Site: brandenburg
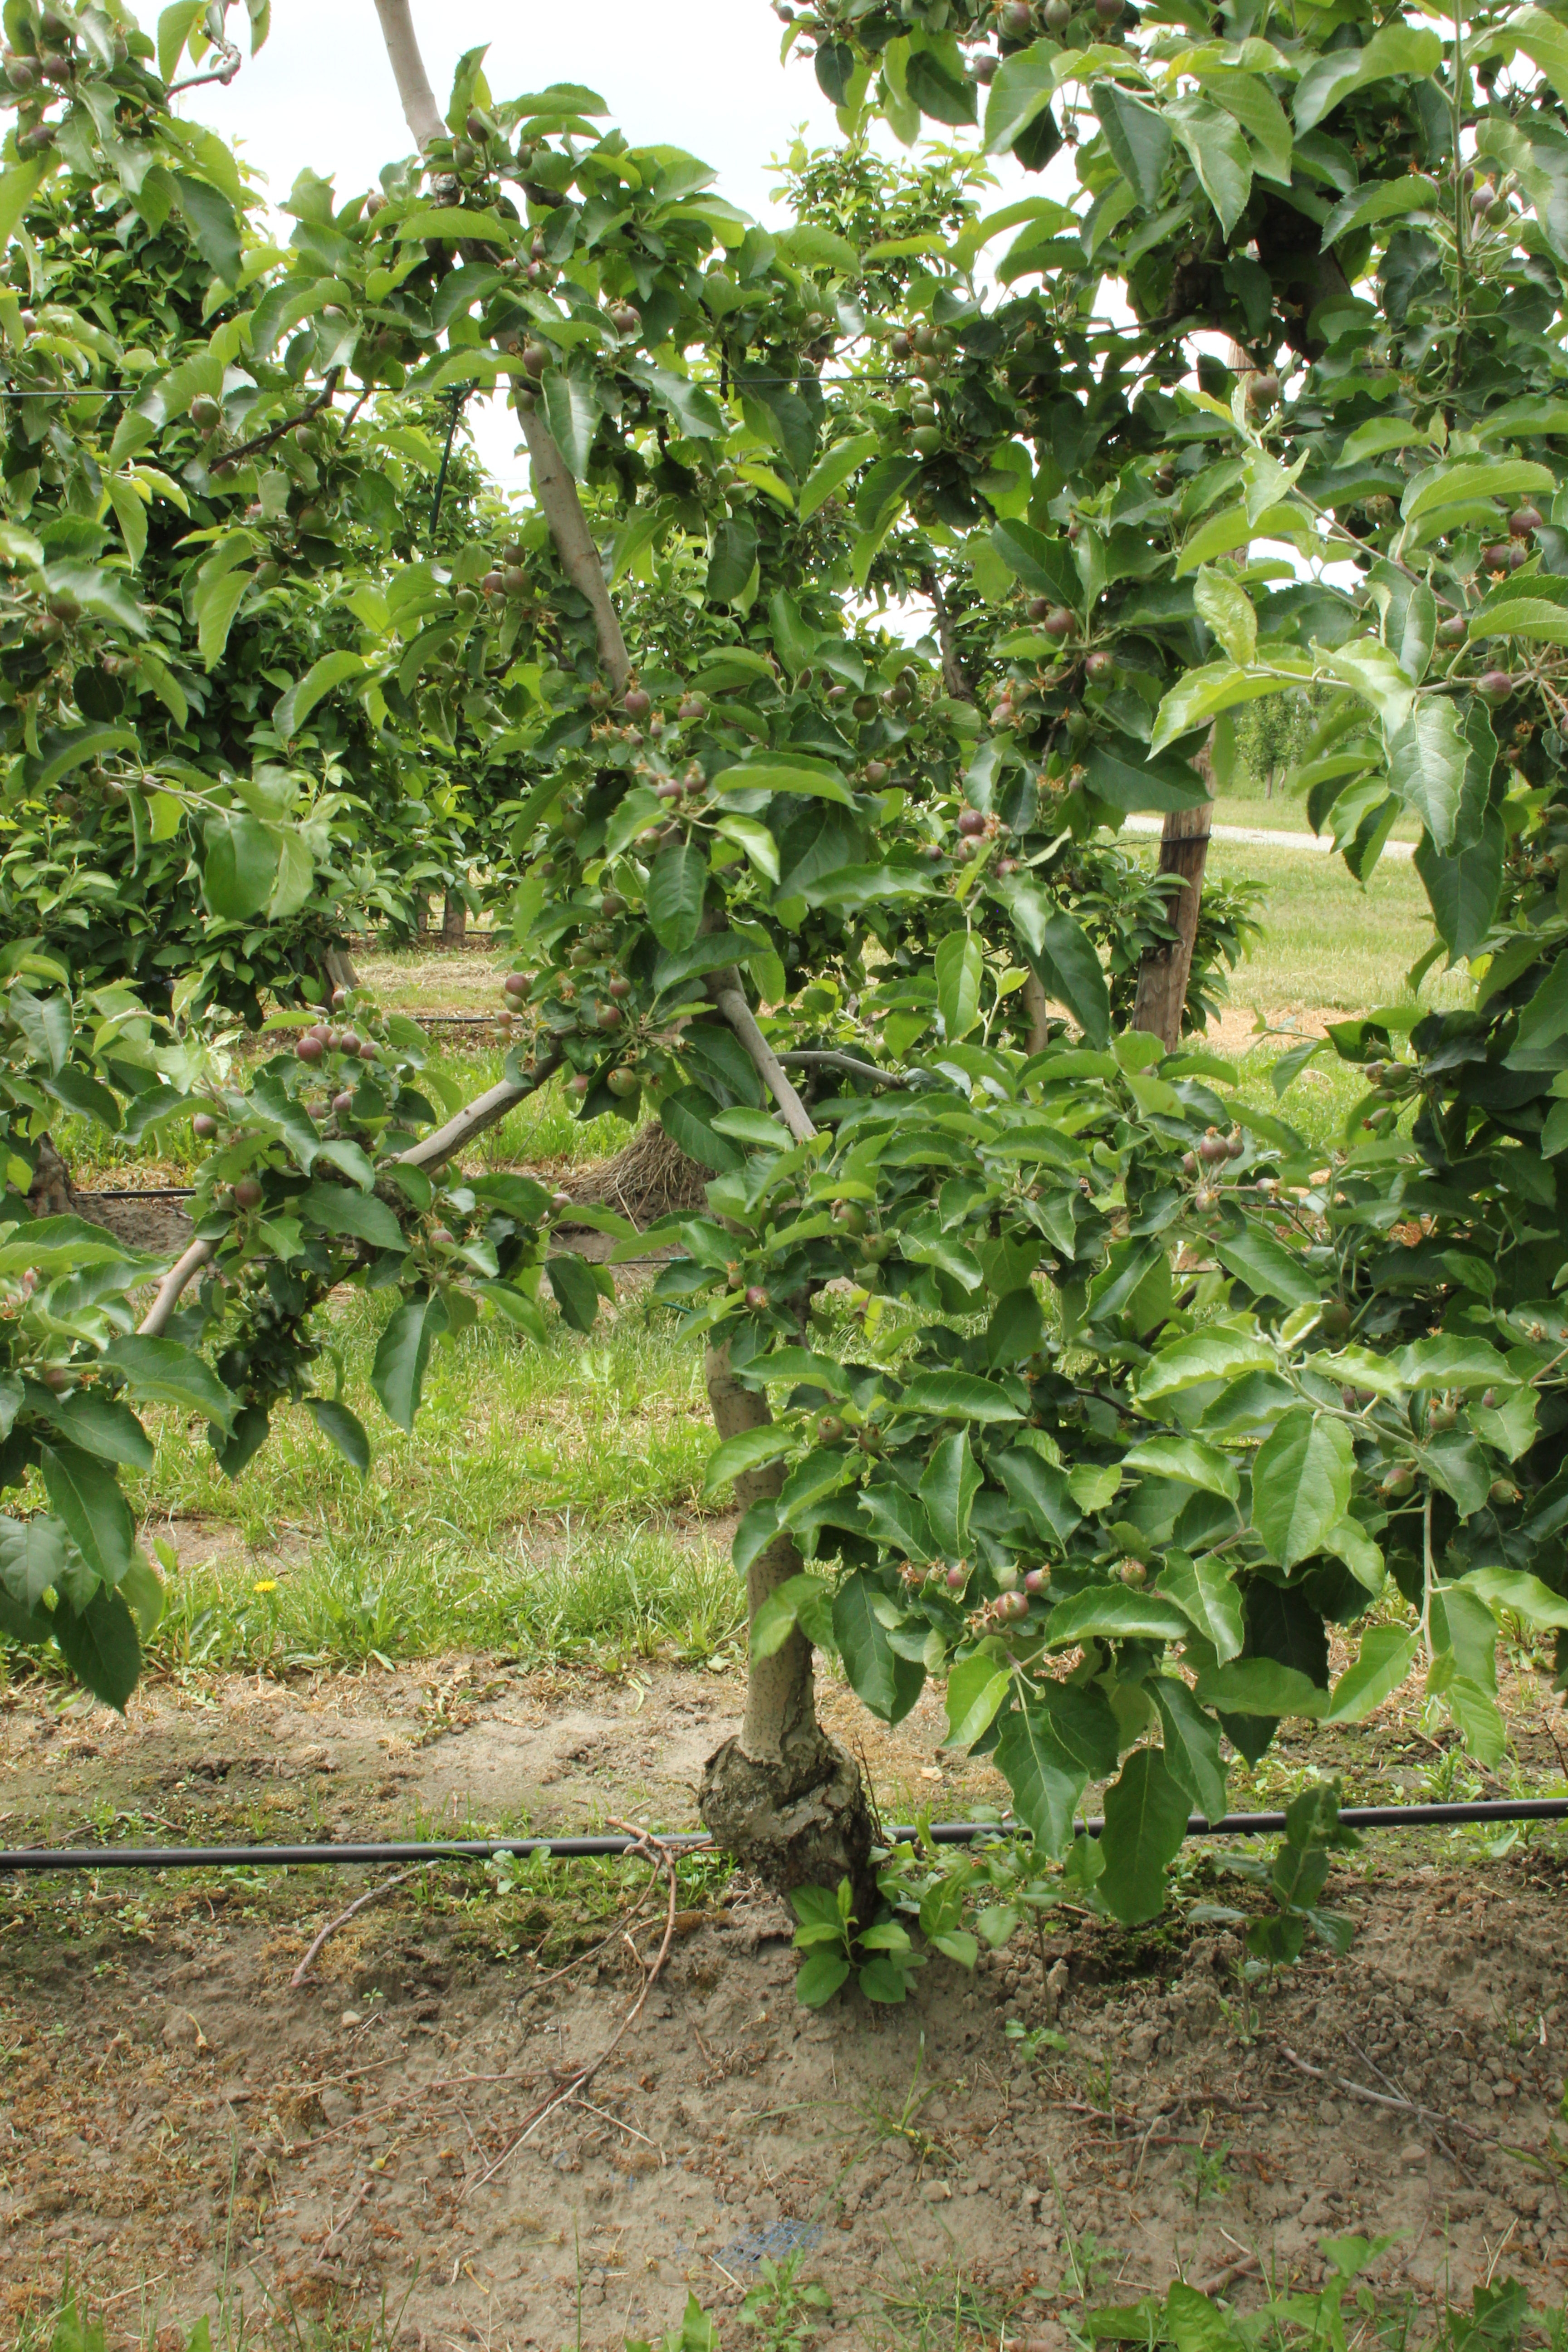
Growth stage (BBCH 72): Development of fruit